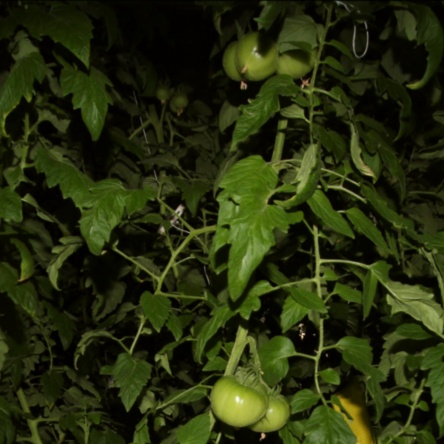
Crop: tomato